D'Alembert's Principle (novel)

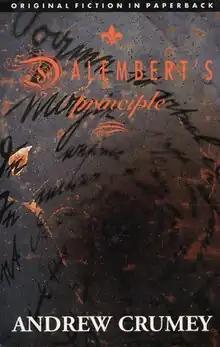
First edition

D'Alembert's Principle (Dedalus Books, 1996) is a novel by Andrew Crumey, and the second in a sequence of three set wholly or partly in the eighteenth century (the others being Pfitz and Mr Mee). It is in three sections, subtitled "Memory, Reason and Imagination". The U.S. edition was subtitled "A novel in three panels". It has been translated into French, German, Dutch, Spanish, Greek, Russian, Italian, Turkish and Romanian. It prompted "El Mundo" (Spain) to say "Crumey is one of the most interesting and original European authors of recent years."